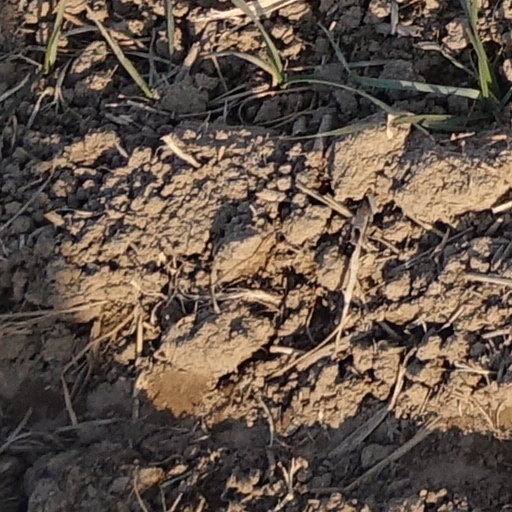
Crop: wheat